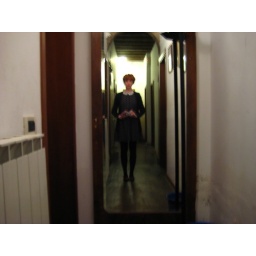
the girl in the mirror